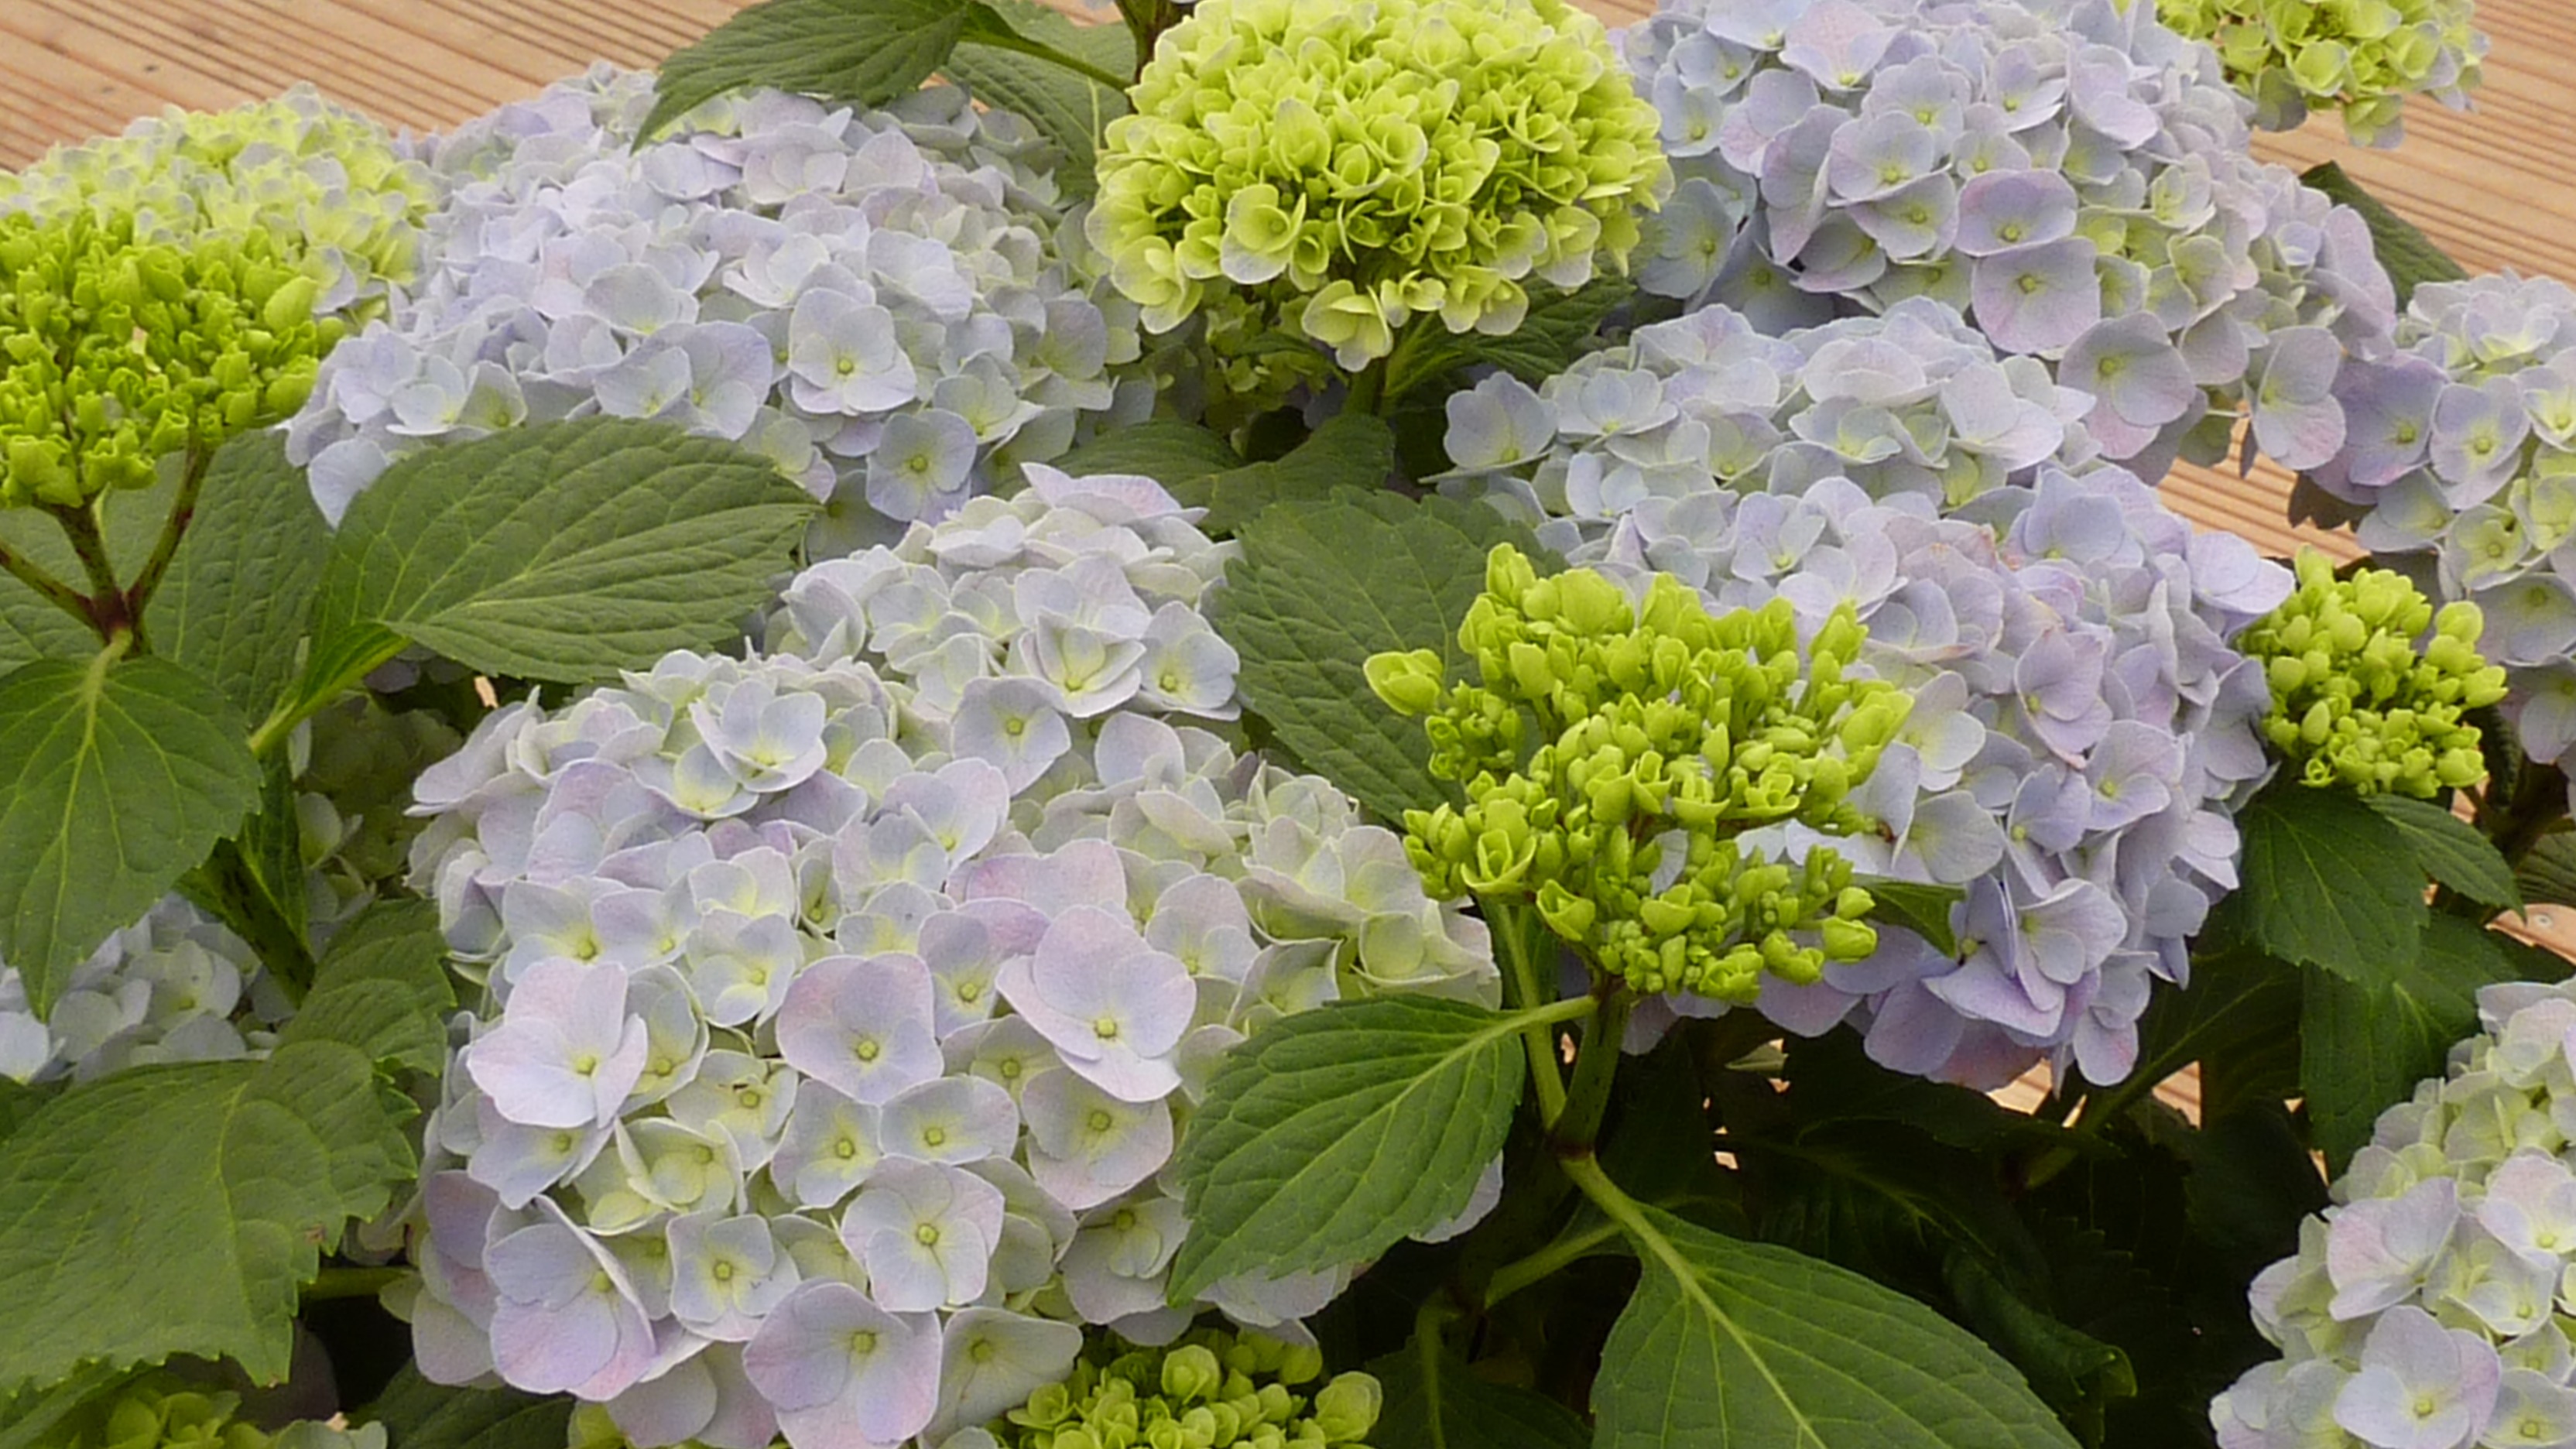
plant, flower, blue, close, hydrangea, flowers, hydrangeas, flowering plant, hydrangeaceae, cornales, annual plant, land plant, hydrangea serrata